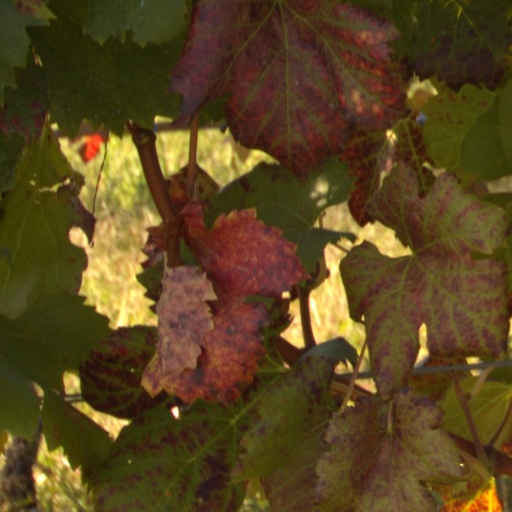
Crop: grape